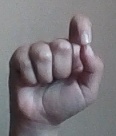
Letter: fa